Thomas S. Savage

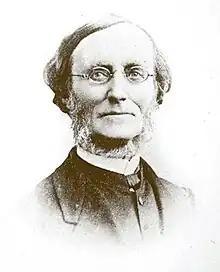

Thomas Staughton Savage (June 7, 1804 in Cromwell, Connecticut – December 27, 1880 in Rhinebeck, New York) was an American Protestant clergyman, missionary, physician, and naturalist.